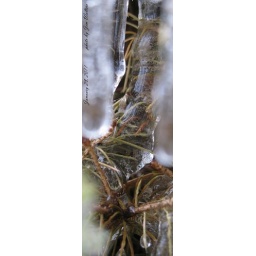
Ice melting from the roof of a house and re-freezing on the shrub below